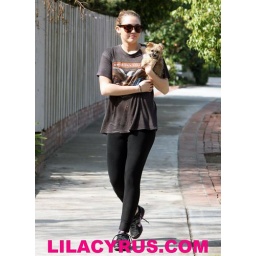
Miley Cyrus holding new puppy dog Lila outside her home in Toluca Lake, CA.